Margherita Missoni

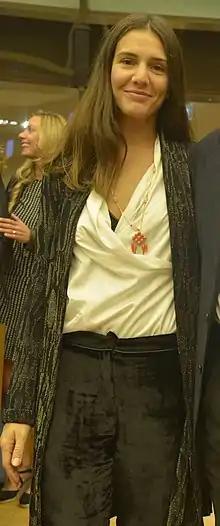
Missoni in 2014.

Margherita Maccapani Missoni Amos (born February 22, 1983) is an Italian fashion designer, model, socialite and heiress to her family's Missoni fashion house, which was founded by her grandparents Ottavio Missoni and Rosita Missoni Jelmini. Missoni currently lives in Montonate, a suburb of Mornago (Italy) close to the Missoni headquarters, where she is following her design career.